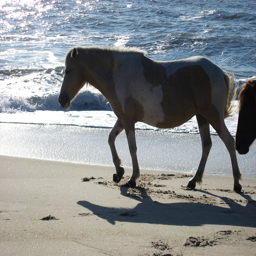
A couple of horses walking along a beach.
A brown and white horse on beach next to ocean.
A couple of horses walking along the edge of the water on a beach .
The horse is galloping along the shadowy beach.
A horse walking along the beach with another close behind.